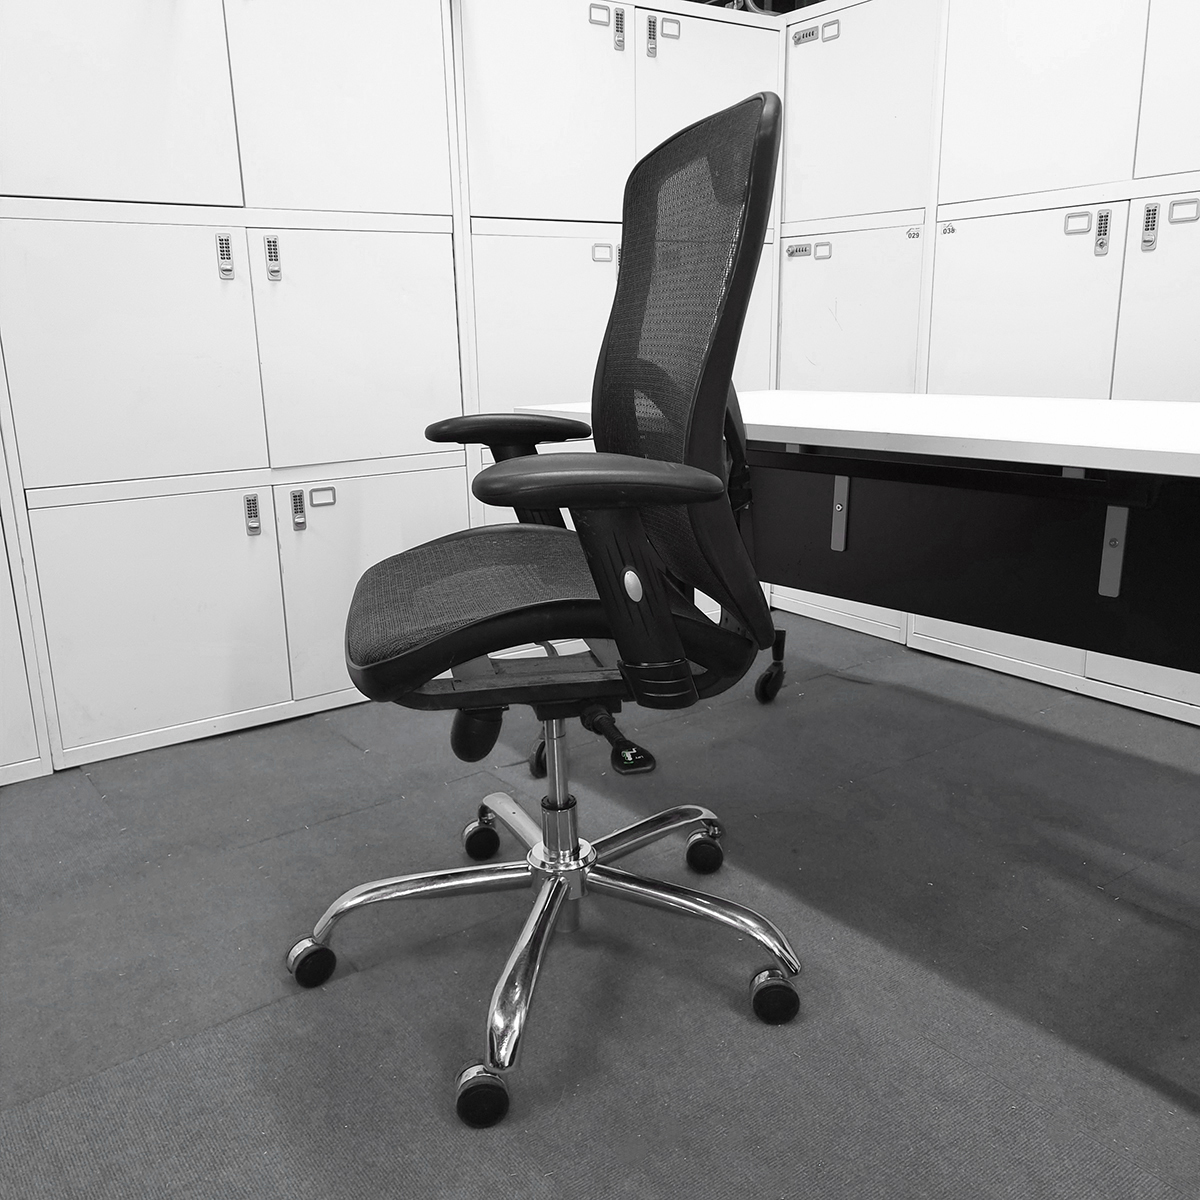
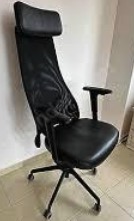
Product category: items_chair
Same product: no